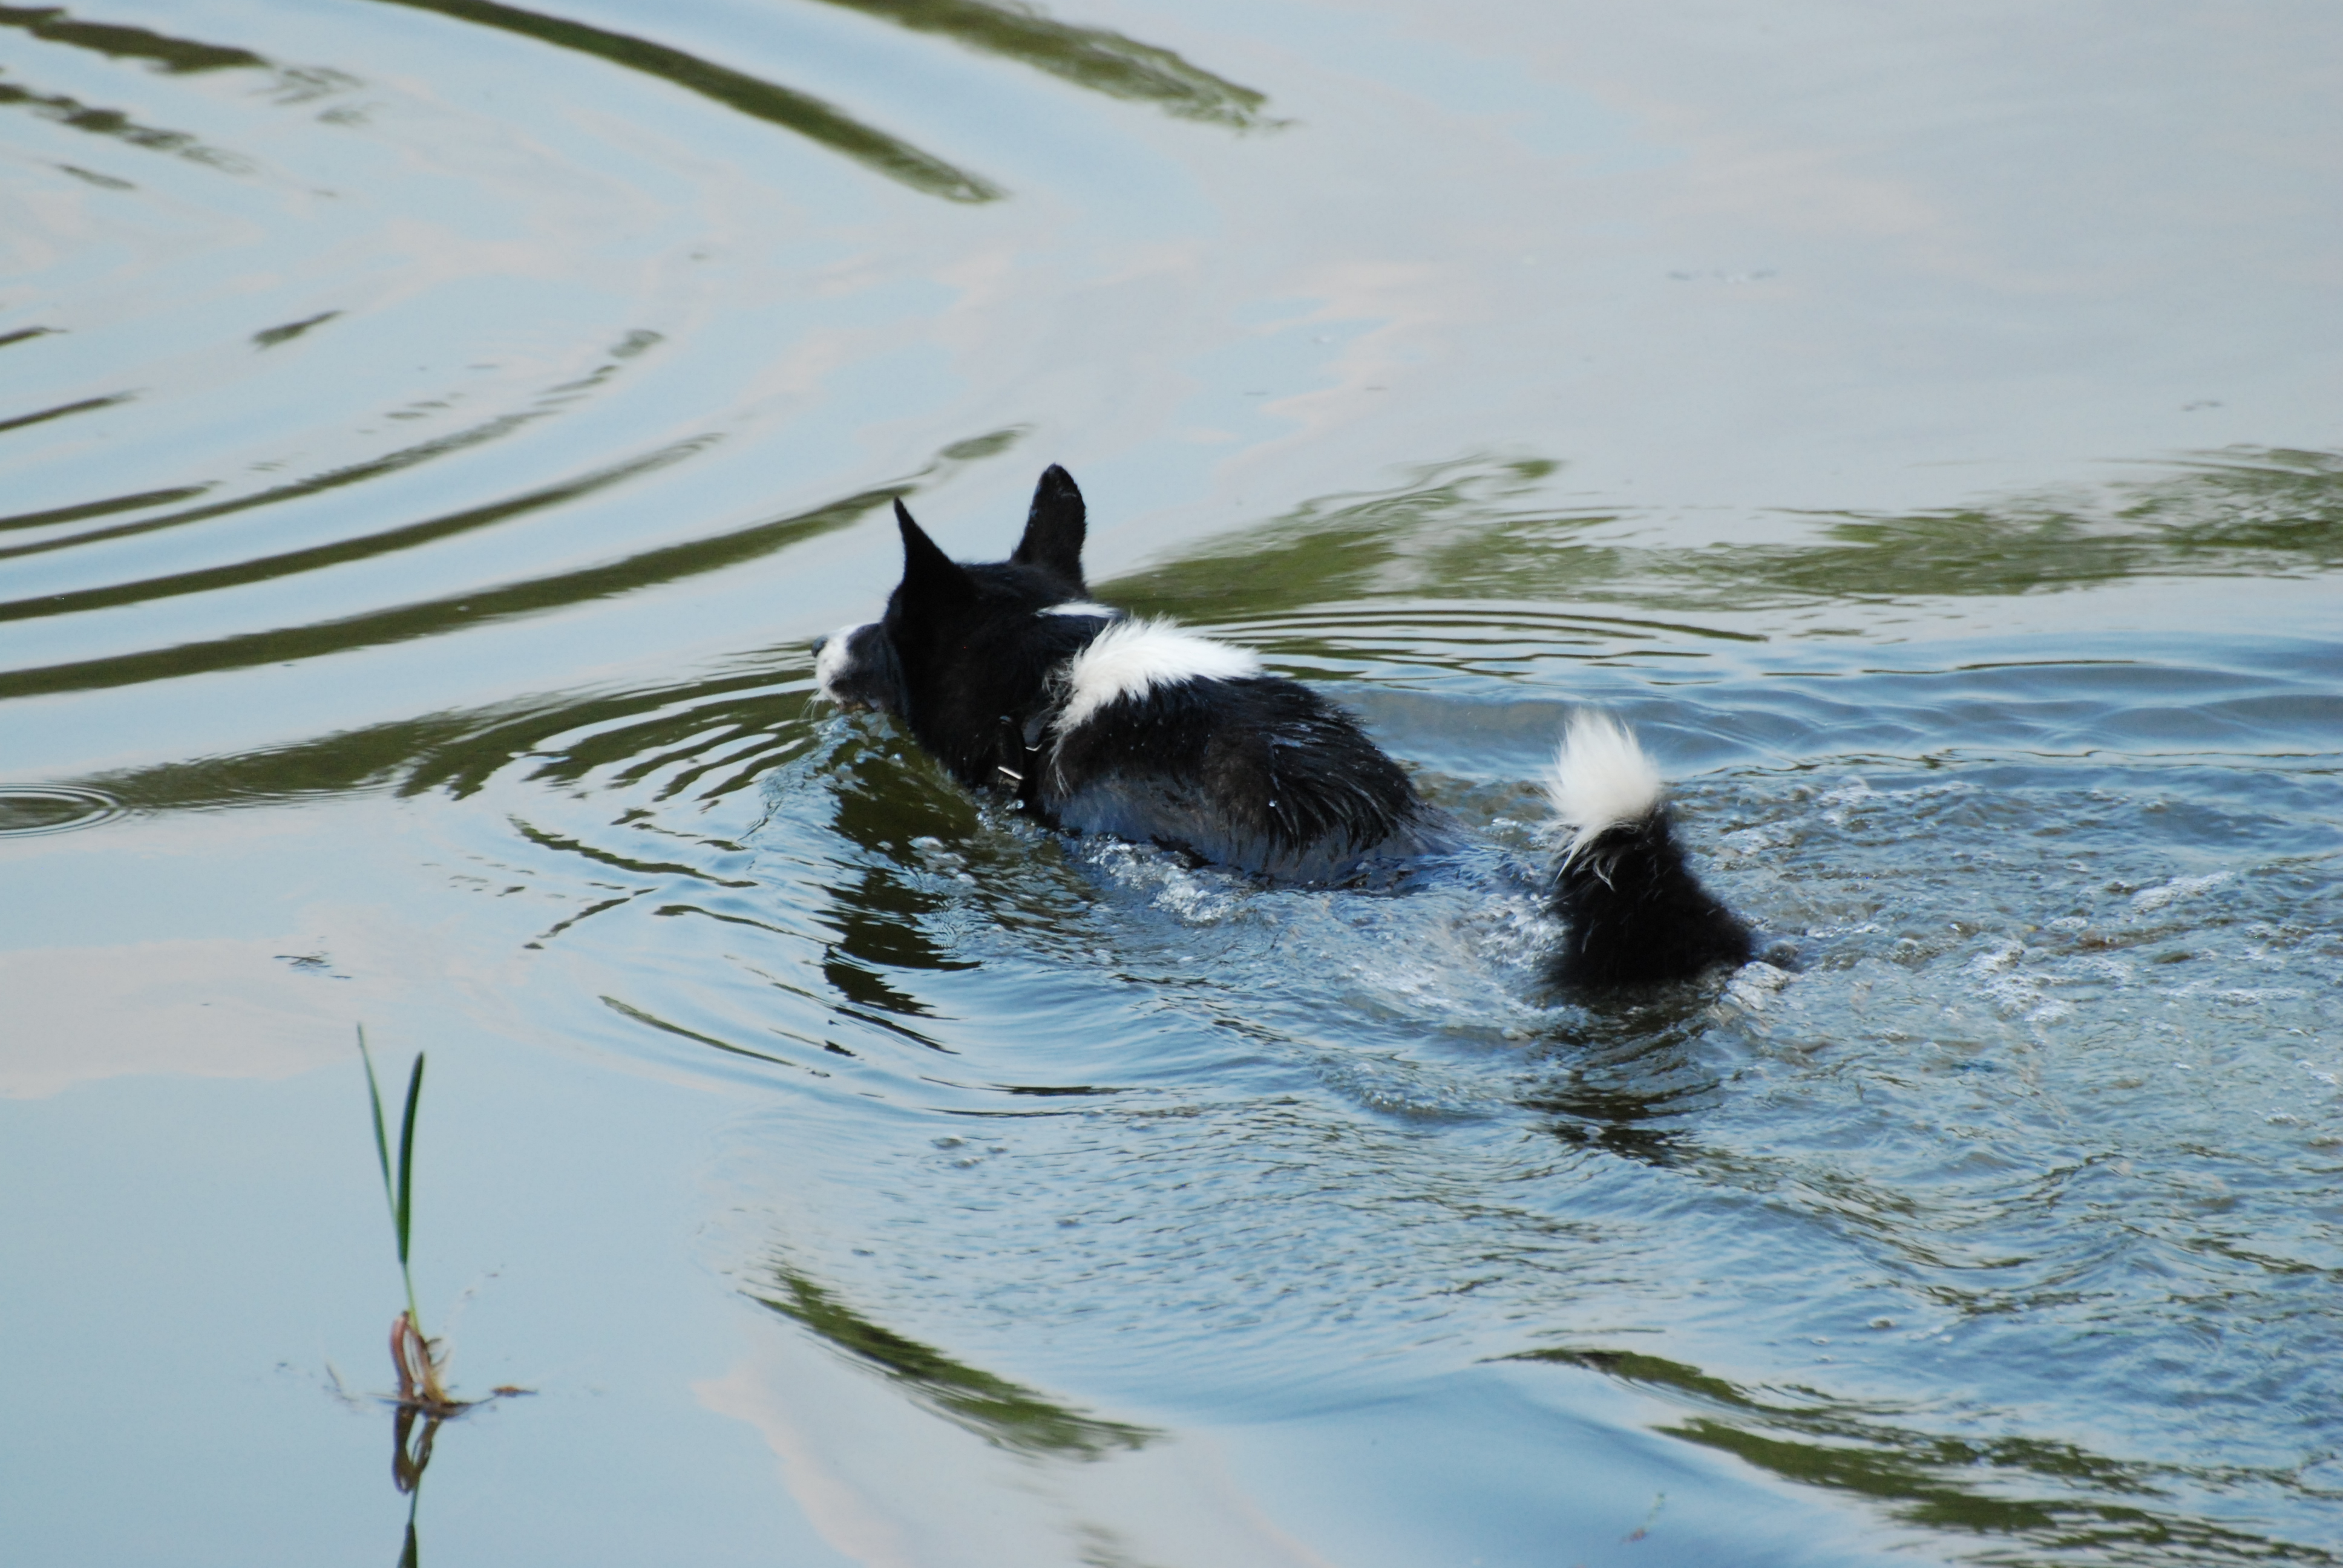
sea, water, nature, snow, winter, dog, pet, mammal, pets, dogs, cool image, animals, streetdogs, dog like mammal